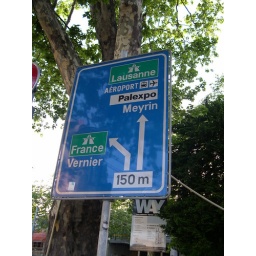
road sign in Geneva, Switzerland24 May 2006